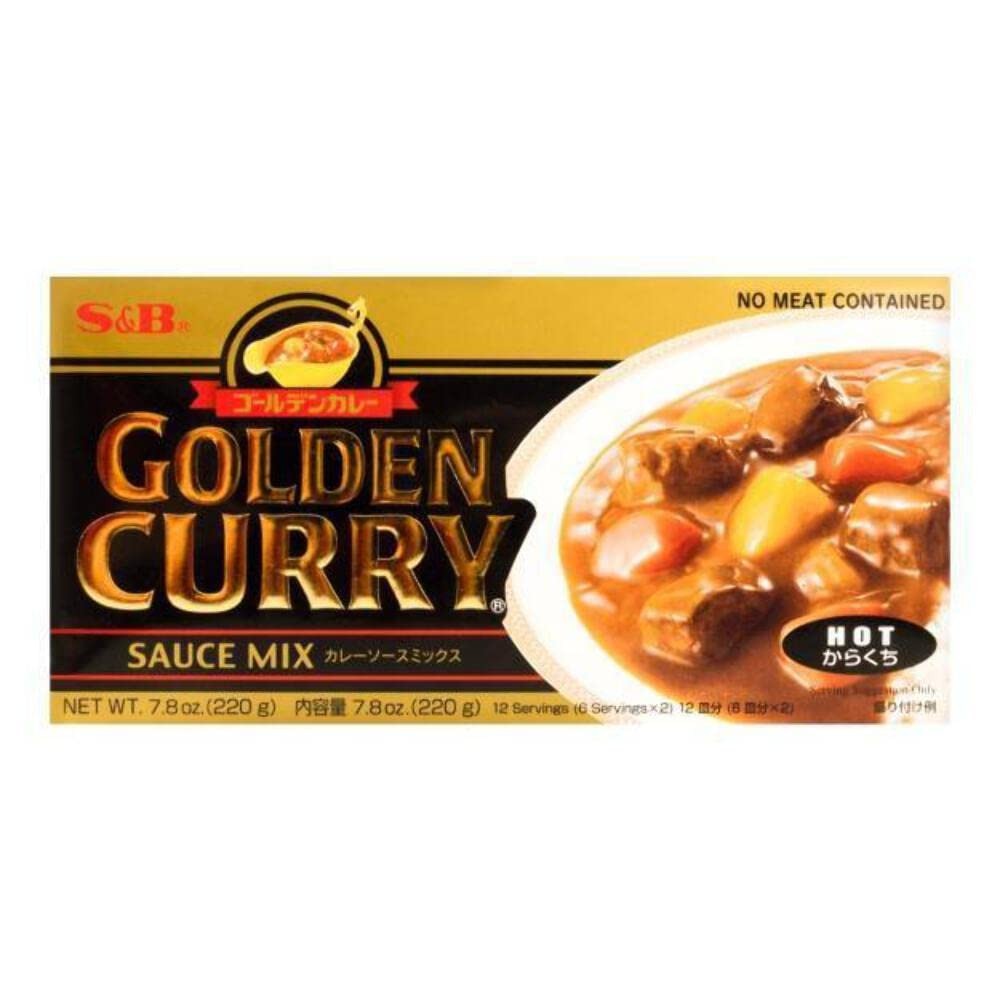
Item Name: S&B Golden Curry Sauce Mix, Hot, 7.8 Ounce
Bullet Point 1: “Golden Curry” is made with S&B original curry powder and features an outstanding balance of fragrant aroma of spices and herbs
Bullet Point 2: A block of Golden Curry Mix could quickly transform mundane stew into fine curry simply by adding them to the mixture
Bullet Point 3: No meat contained
Value: 7.8
Unit: Ounce

Price: 14.99